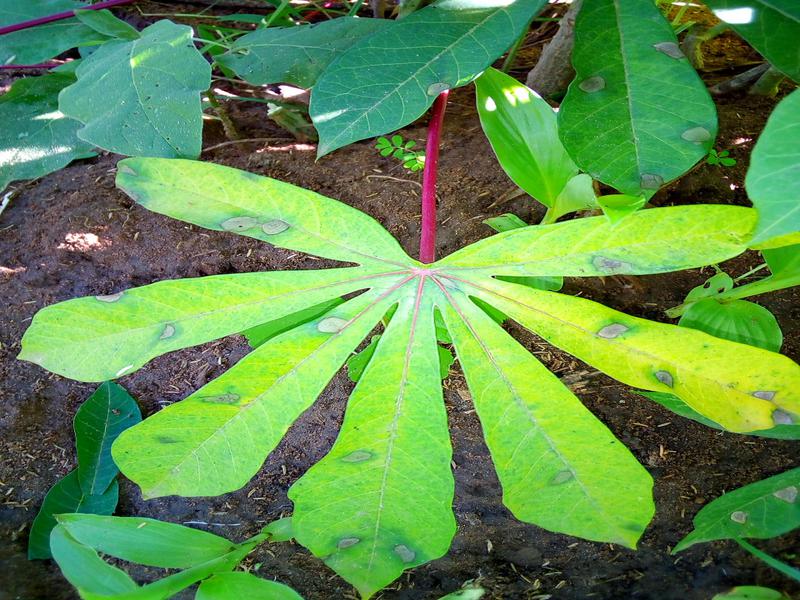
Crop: cassava
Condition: bacterial_blight